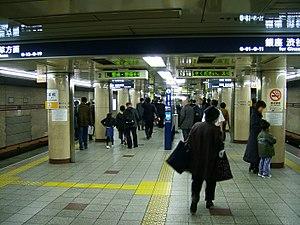
Mitsukoshimae est une station du métro de Tokyo sur les lignes Ginza et Hanzōmon dans l'arrondissement de Chūō à Tokyo. Elle est exploitée par le Tokyo Metro.